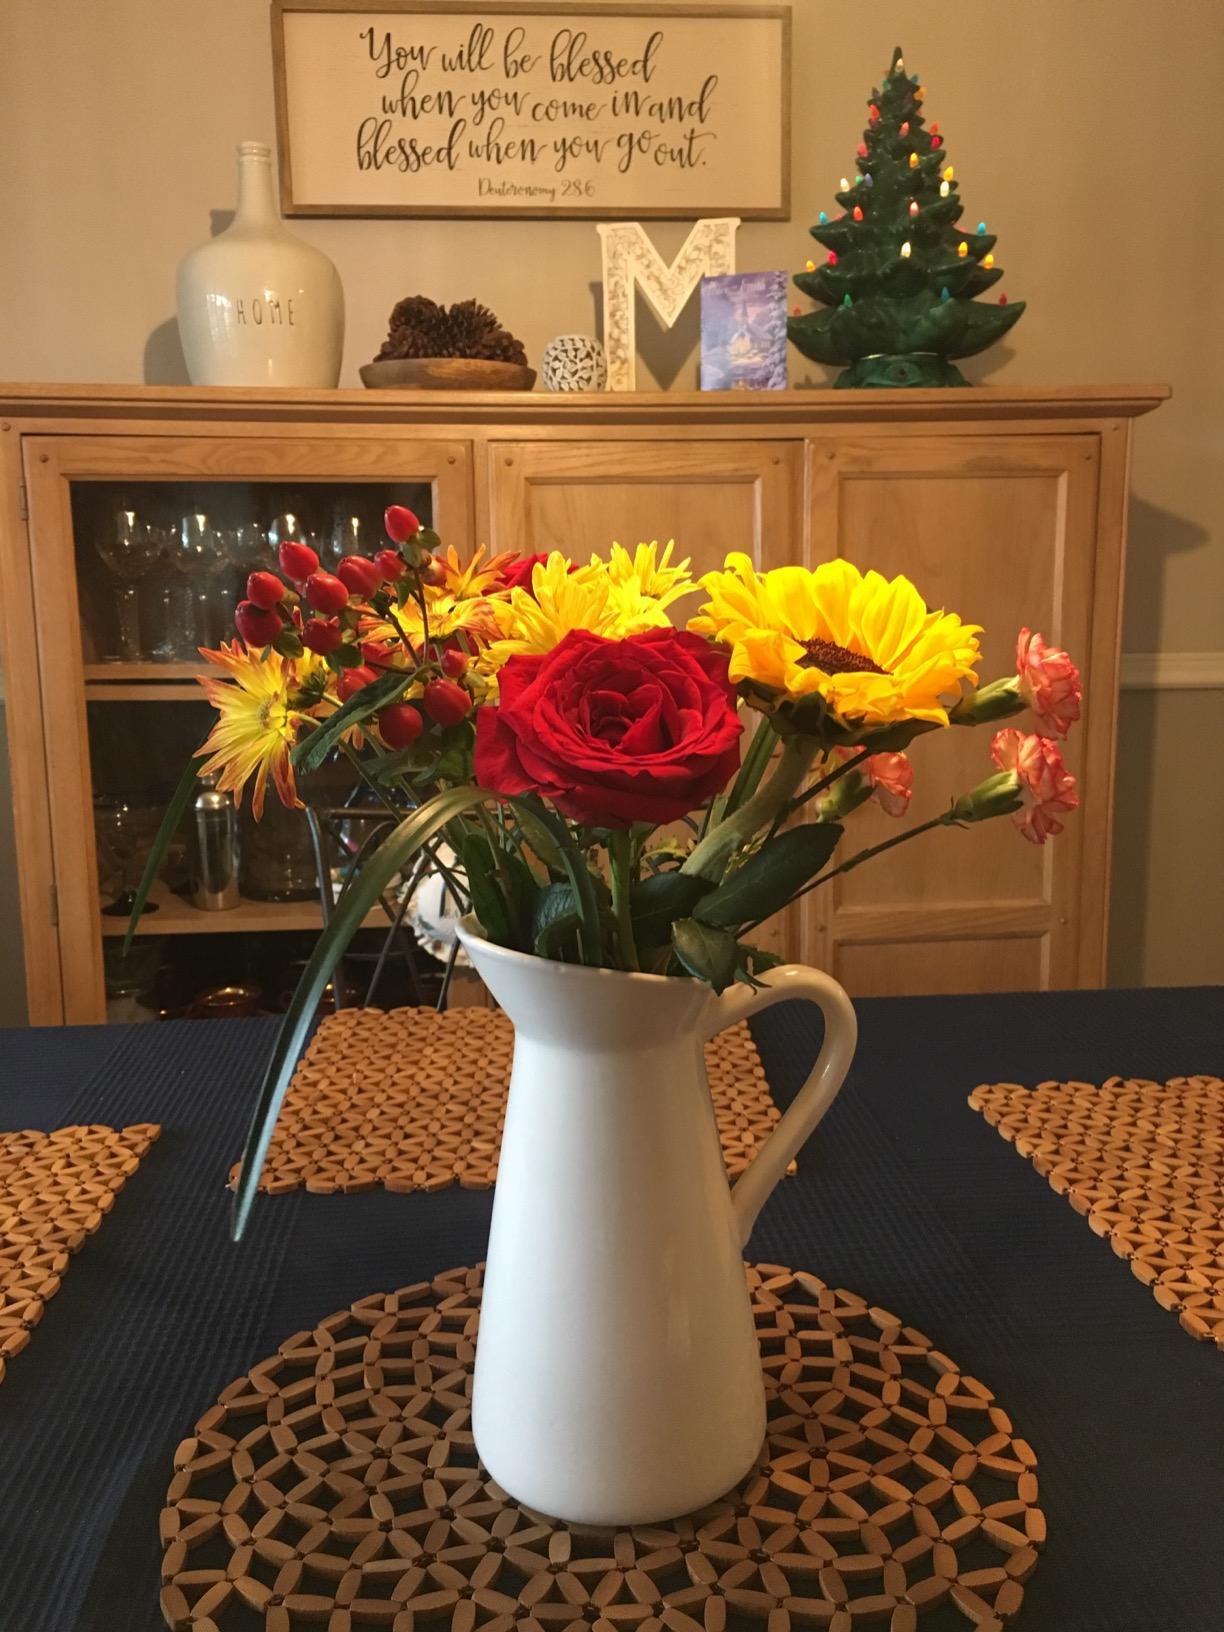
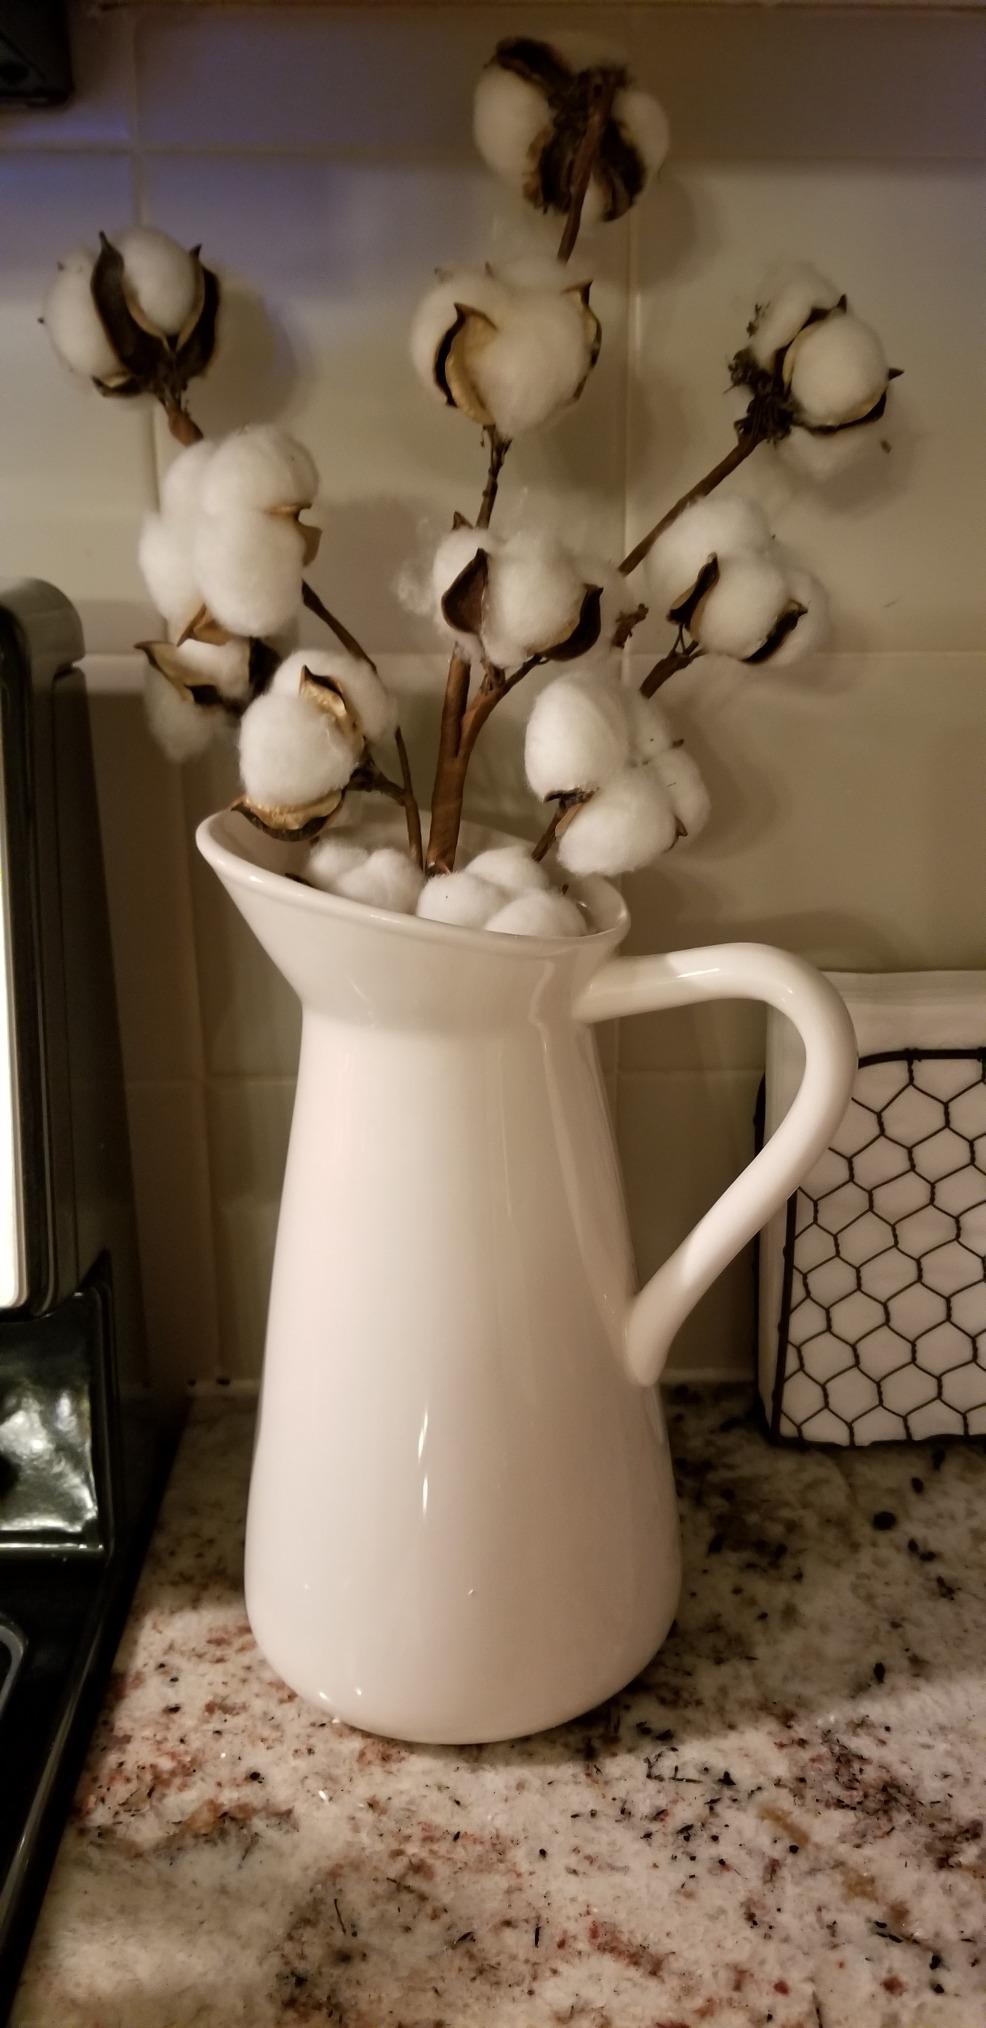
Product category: vase
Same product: yes